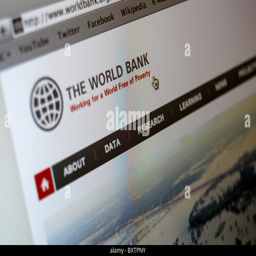
a photo illustration of the website